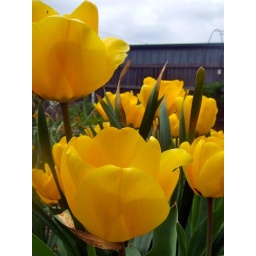
i've got a field of yellow tulips in my back yard.